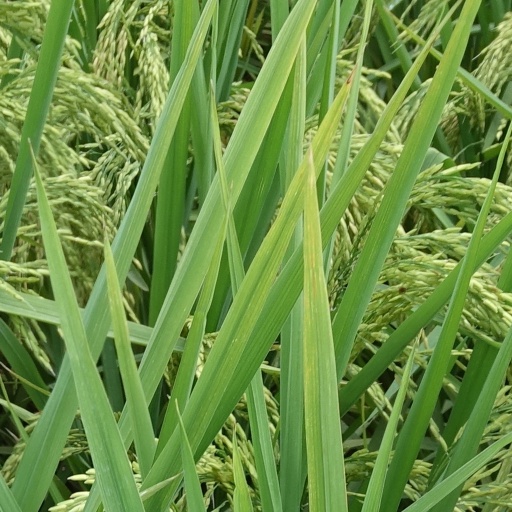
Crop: rice